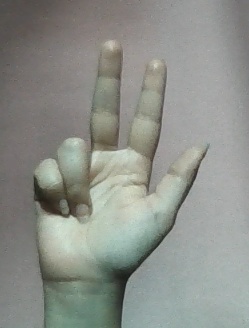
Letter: al